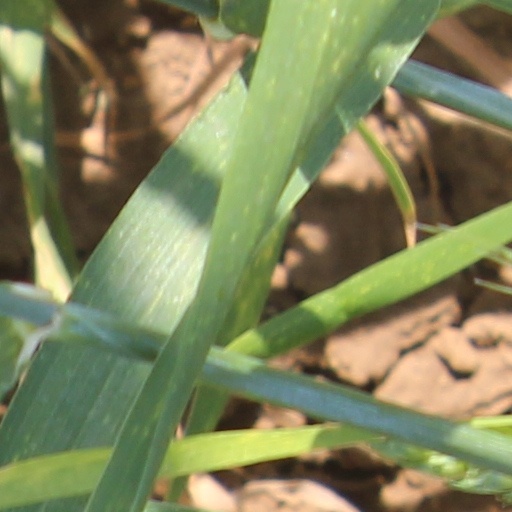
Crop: wheat